Anyer Antonio Blanco

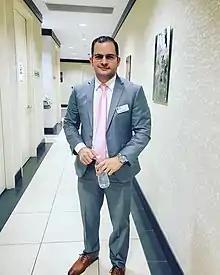

Anyer Antonio Blanco (born July 28, 1987) is a Cuban dissident, whose anti-regime activities are based in his hometown of Santiago. He served six years as a self-described political prisoner in Cuban jails until his release in 2012. Blanco is one of the few users of Twitter in Cuba. Havana-based fellow dissident Yoani Sánchez's Twitter account has been "certified" and who constantly tweets and uploads videos from within Cuba against the regime, activity which has been recognized outside Cuba.